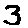
Label: 3